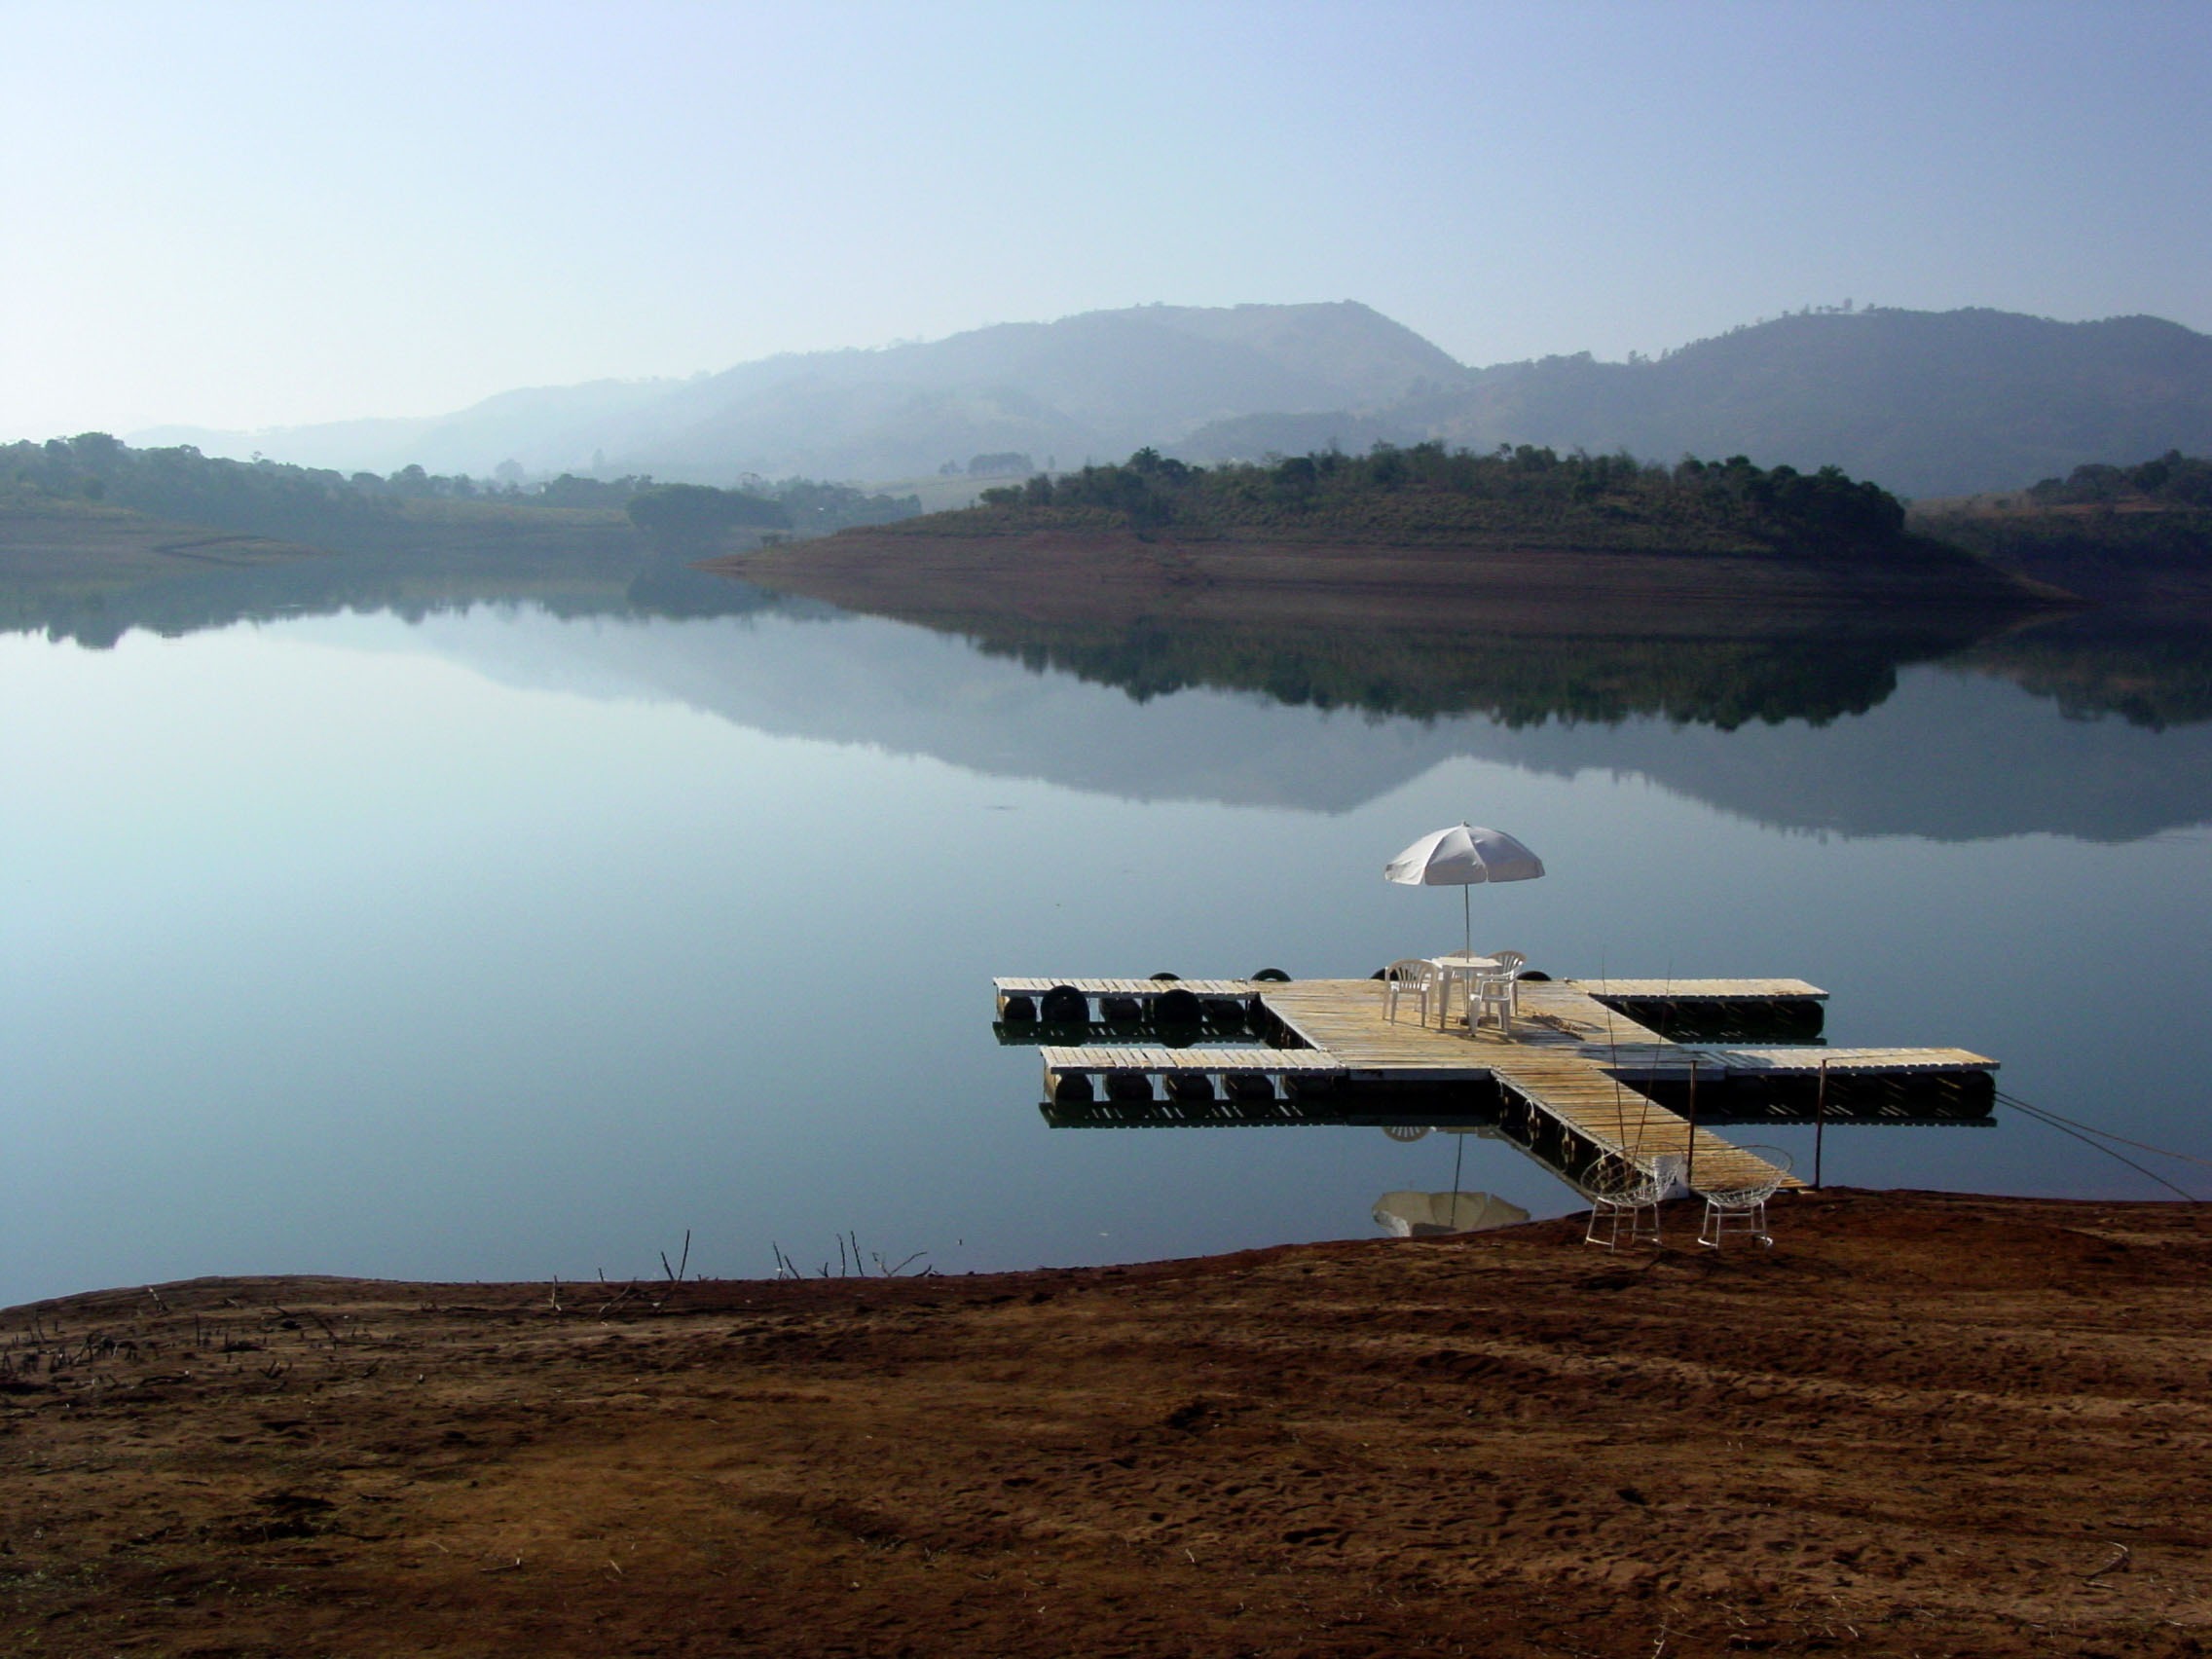
landscape, sea, coast, water, nature, outdoor, wilderness, lake, pier, land, wild, environment, vehicle, scenic, natural, scenery, peace, bay, reservoir, loch, atmospheric phenomenon